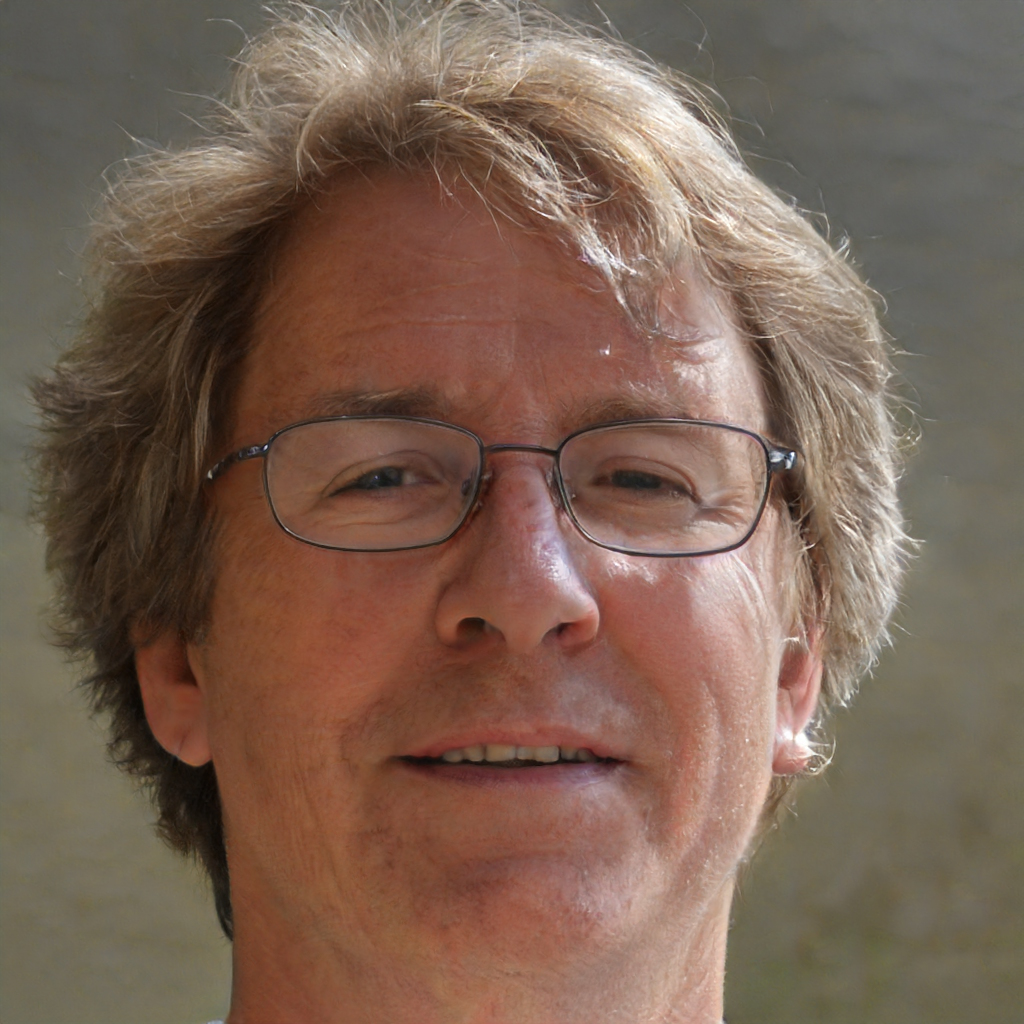
Label: No Watermark